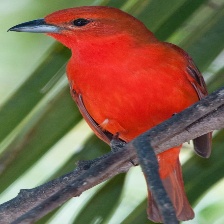
Species: HEPATIC TANAGER
Scientific name: PIRANGA FLAVA